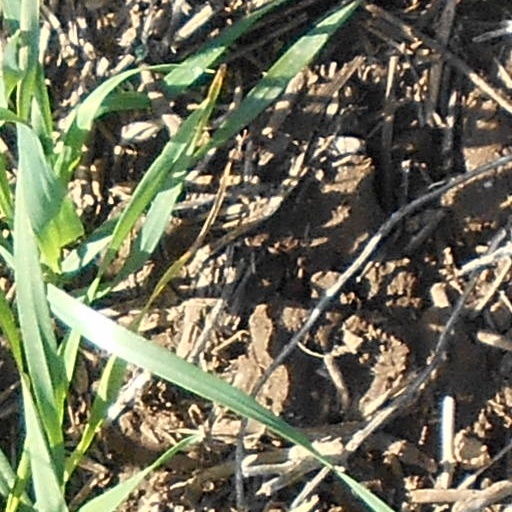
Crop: wheat